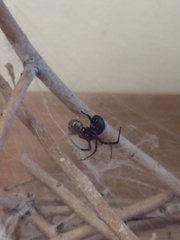
Species: Lactrodectus_hesperus